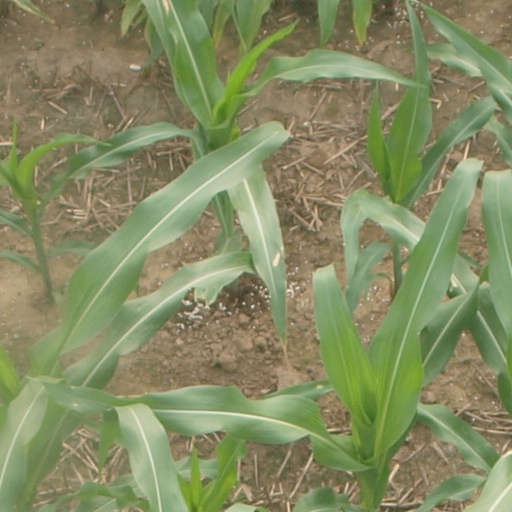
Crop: maize; corn